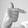
ASL letter: T